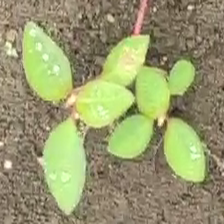
Weed species: Moti_dudhi(Euphorbia_geneculata_L)